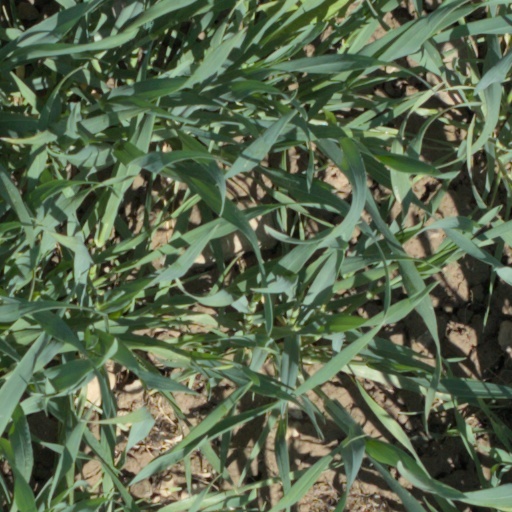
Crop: wheat